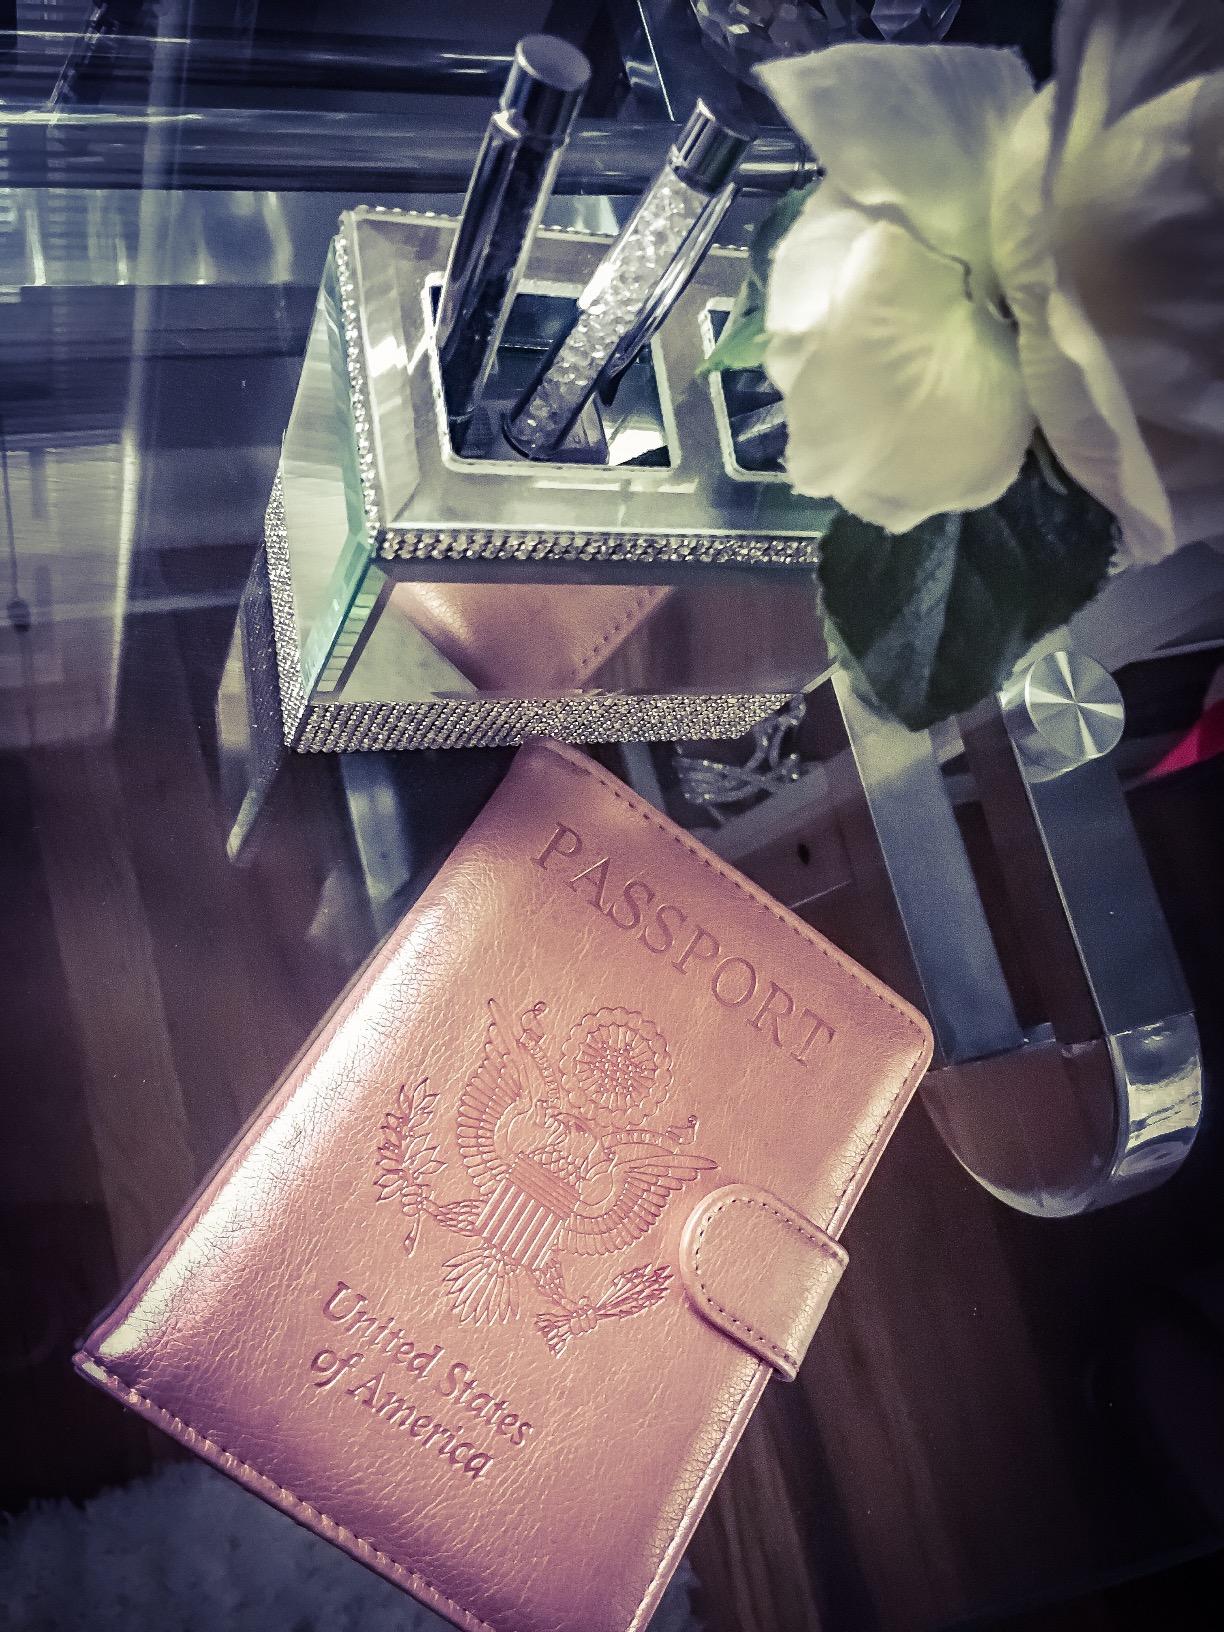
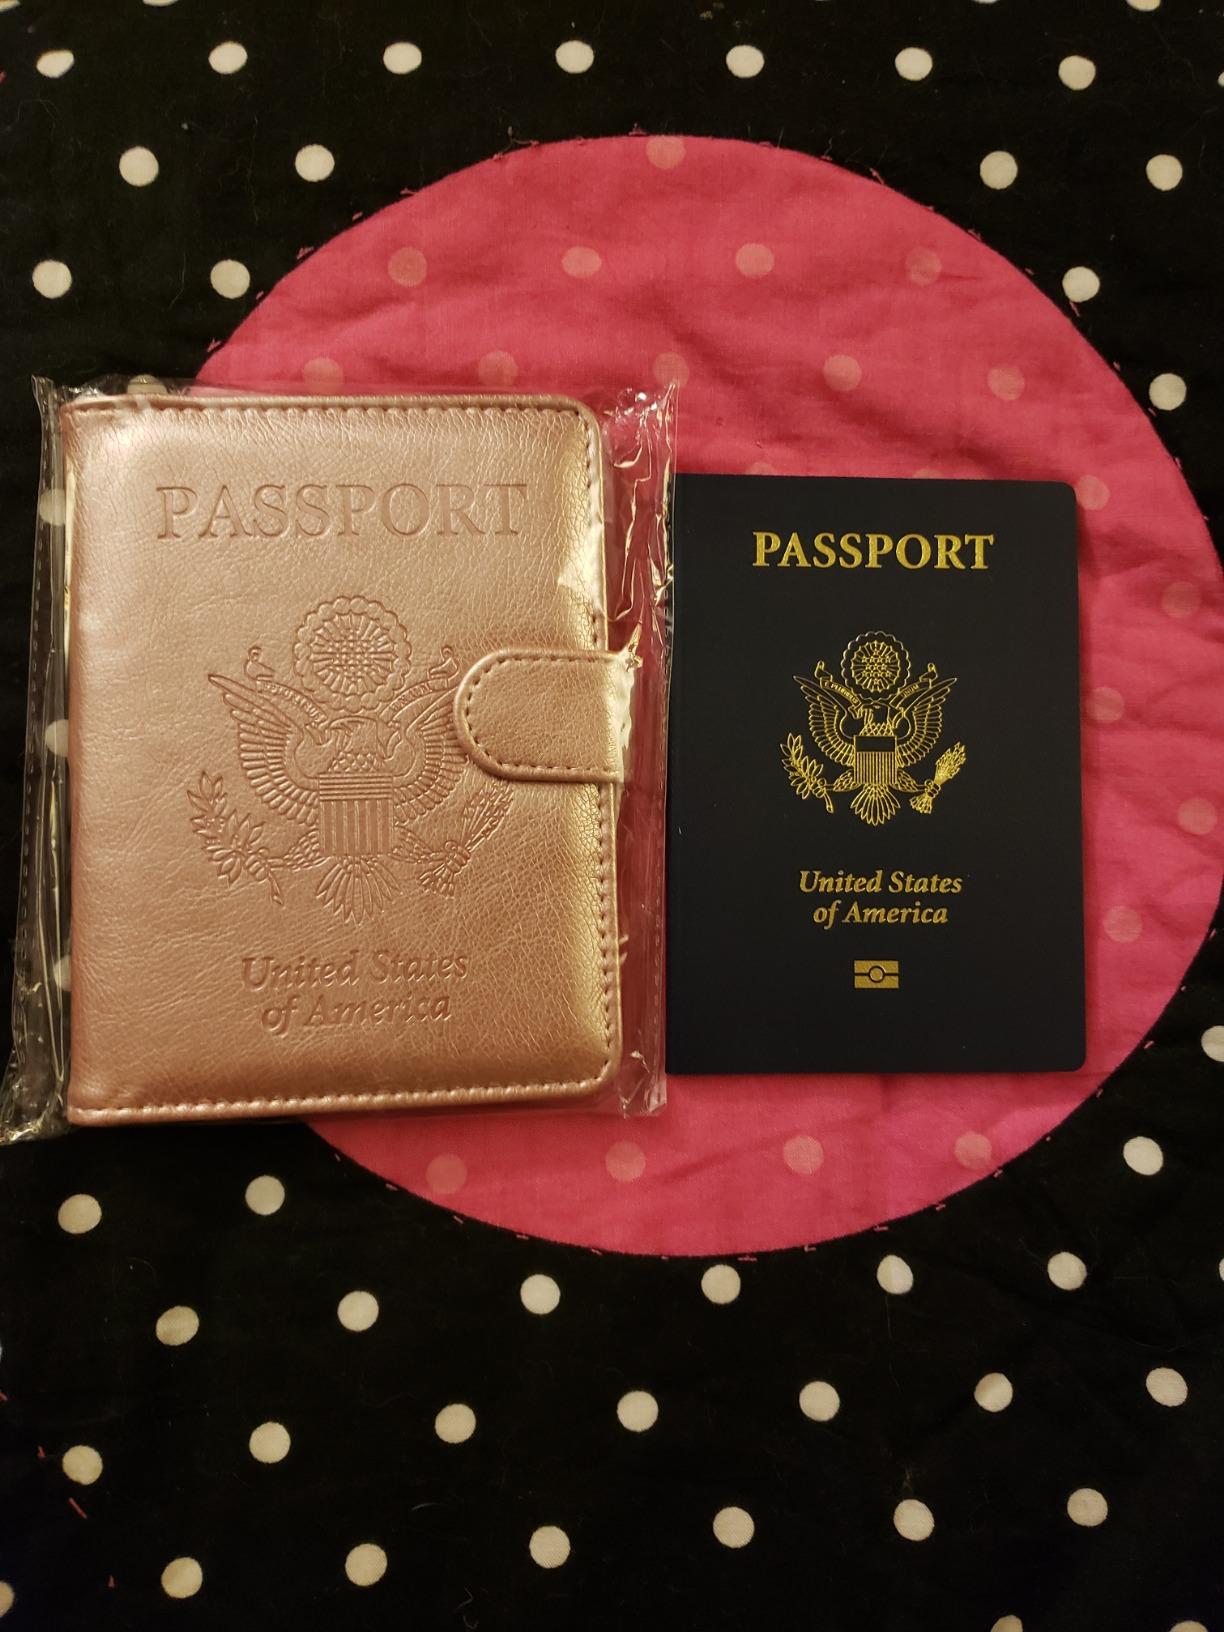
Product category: accessories_wallet
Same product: yes